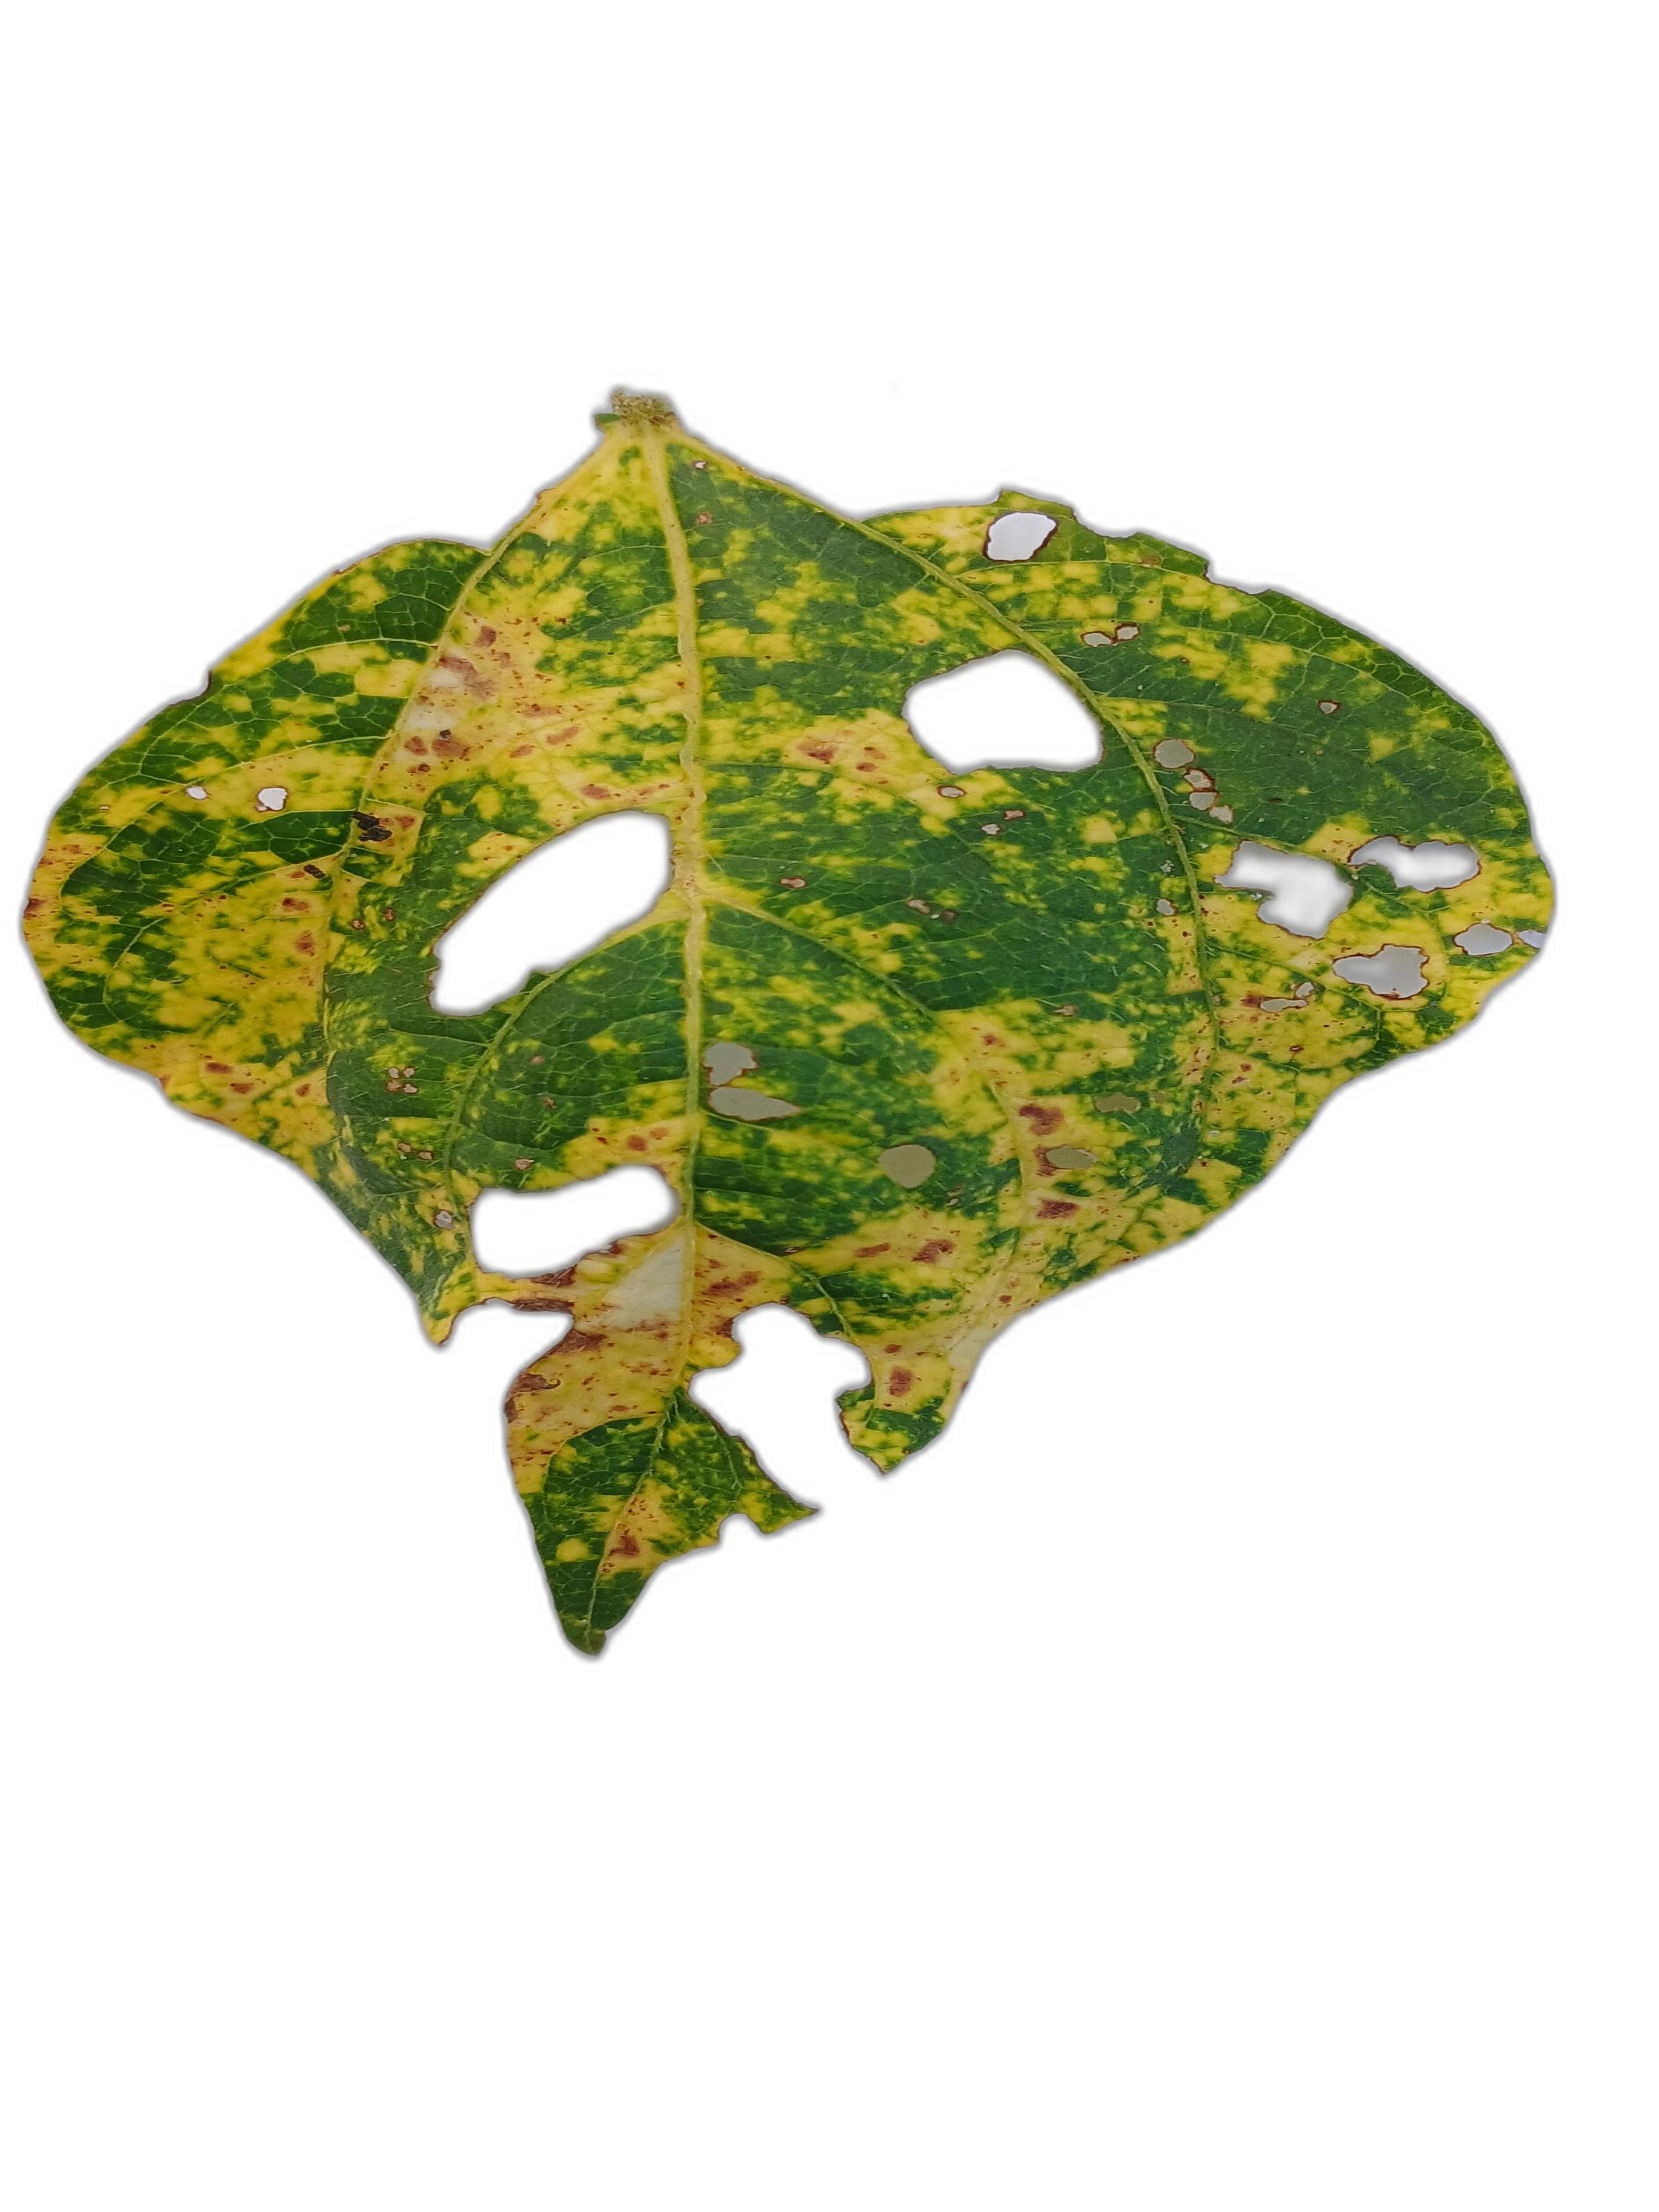
Label: Yellow Mosaic